Avermes

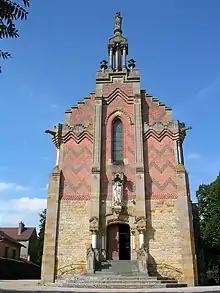
The Church of Saint Michel

This is the main suburb of Moulins for both leisure and industrial activities with a fairground (Moulins Foirexpo), a cultural multi-purpose hall (Islea), and two metallurgical factories: JPM ex-Chauvat employing about 400 people, and Potain Cranes which employs about 250 people. These are the two largest employers in the commune with ITM (an Intermarché logistics depot with 200 employees), the Leclerc Centre (distribution with 200 employees), Desamais (hardware with 110 employees), and Chapier (DIY store - 50 employees).